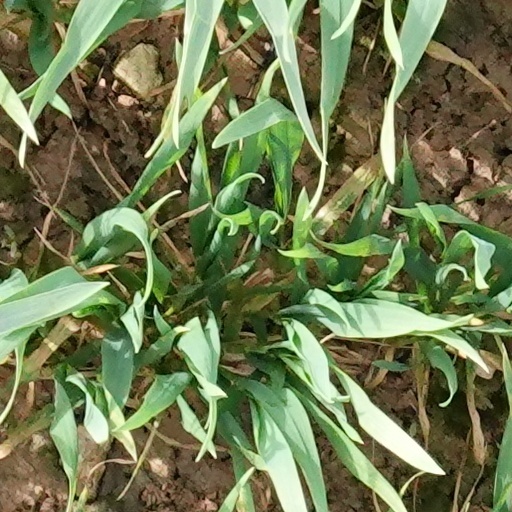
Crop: wheat